Savage Man Savage Beast

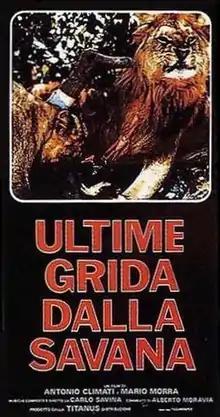
Theatrical poster

Ultime grida dalla savana, also known as by its English title Savage Man Savage Beast, is a 1975 Italian mondo documentary film co-produced, co-written, co-edited and co-directed by Antonio Climati and Mario Morra. Filmed all around the world, its central theme focuses on hunting and the interaction between man and animal. Like many mondo films, the filmmakers claim to document real, bizarre and violent behavior and customs, although some scenes were actually staged. It is narrated by the Italian actor and popular dubber Giuseppe Rinaldi and the text was written by Italian novelist Alberto Moravia.